Rufus Wainwright

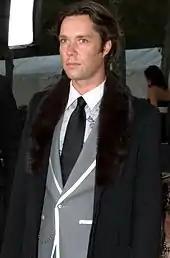
Wainwright in 2008

Wainwright created the concept of Blackoutsabbath in early 2008. In an attempt to become more environmentally conscious, participants are asked to live "off the grid" as much as possible on a designated date by unplugging appliances, walking or cycling for transportation, turning out lights and decreasing energy usage in any other ways possible.